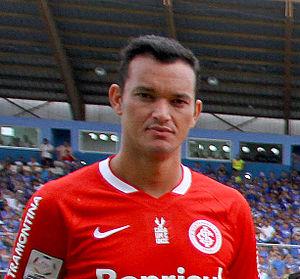
Réver Humberto Alves Araújo, dit Réver, est un footballeur international brésilien né le 4 janvier 1985 à Ariranha, au Brésil. Actuellement avec l'Atlético Mineiro, dans le Championnat du Brésil, il évolue au poste de défenseur central.